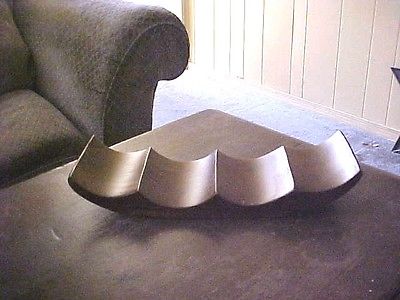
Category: table